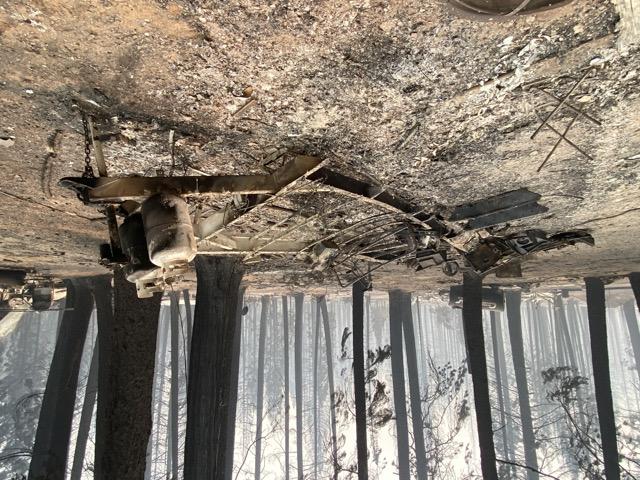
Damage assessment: destroyed